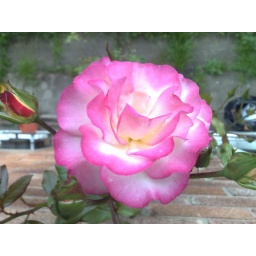
has a rose growing right by the first-floor bedroom window